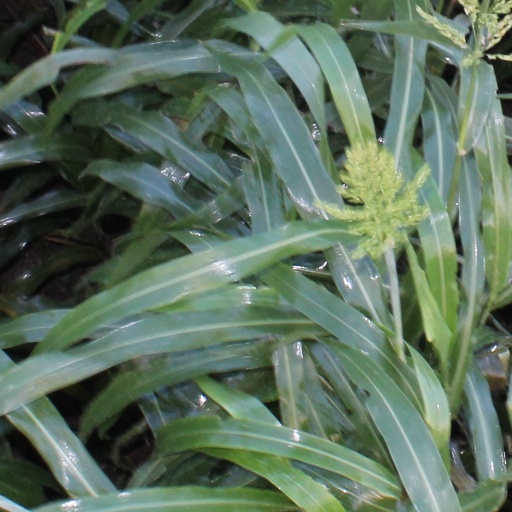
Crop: sorghum